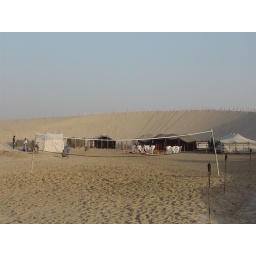
The camp was just on the beach - hence the photos of sunrise over the water